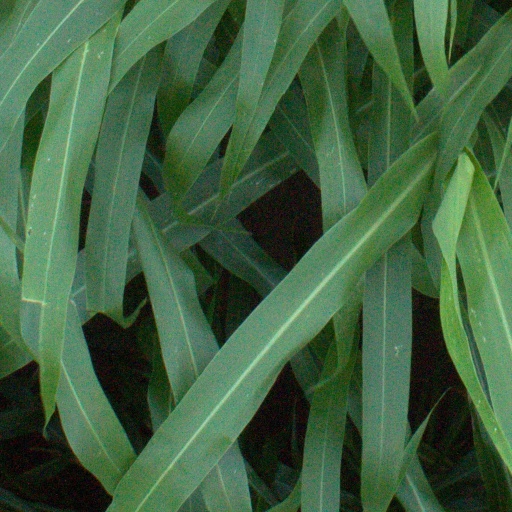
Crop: sorghum